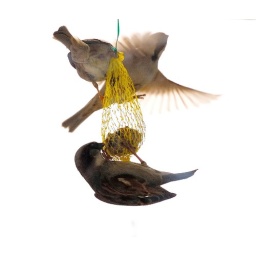
Just an impression of air traffic by my kitchen window / 'n Indruk van het luchtverkeer voor mijn keukenraam